Abbey Church, Nykøbing Falster

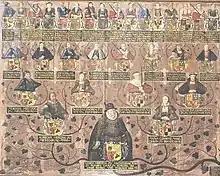
Part of the Mecklenburg ancestral table (1627)

The lower level of today's aisle was connected to the church by a doorway but later three round arches were completed. They were perfected during the restoration work in 1874 when the gallery was given its pointed twin openings. In 1966, the pulpit was moved closer to the chancel.